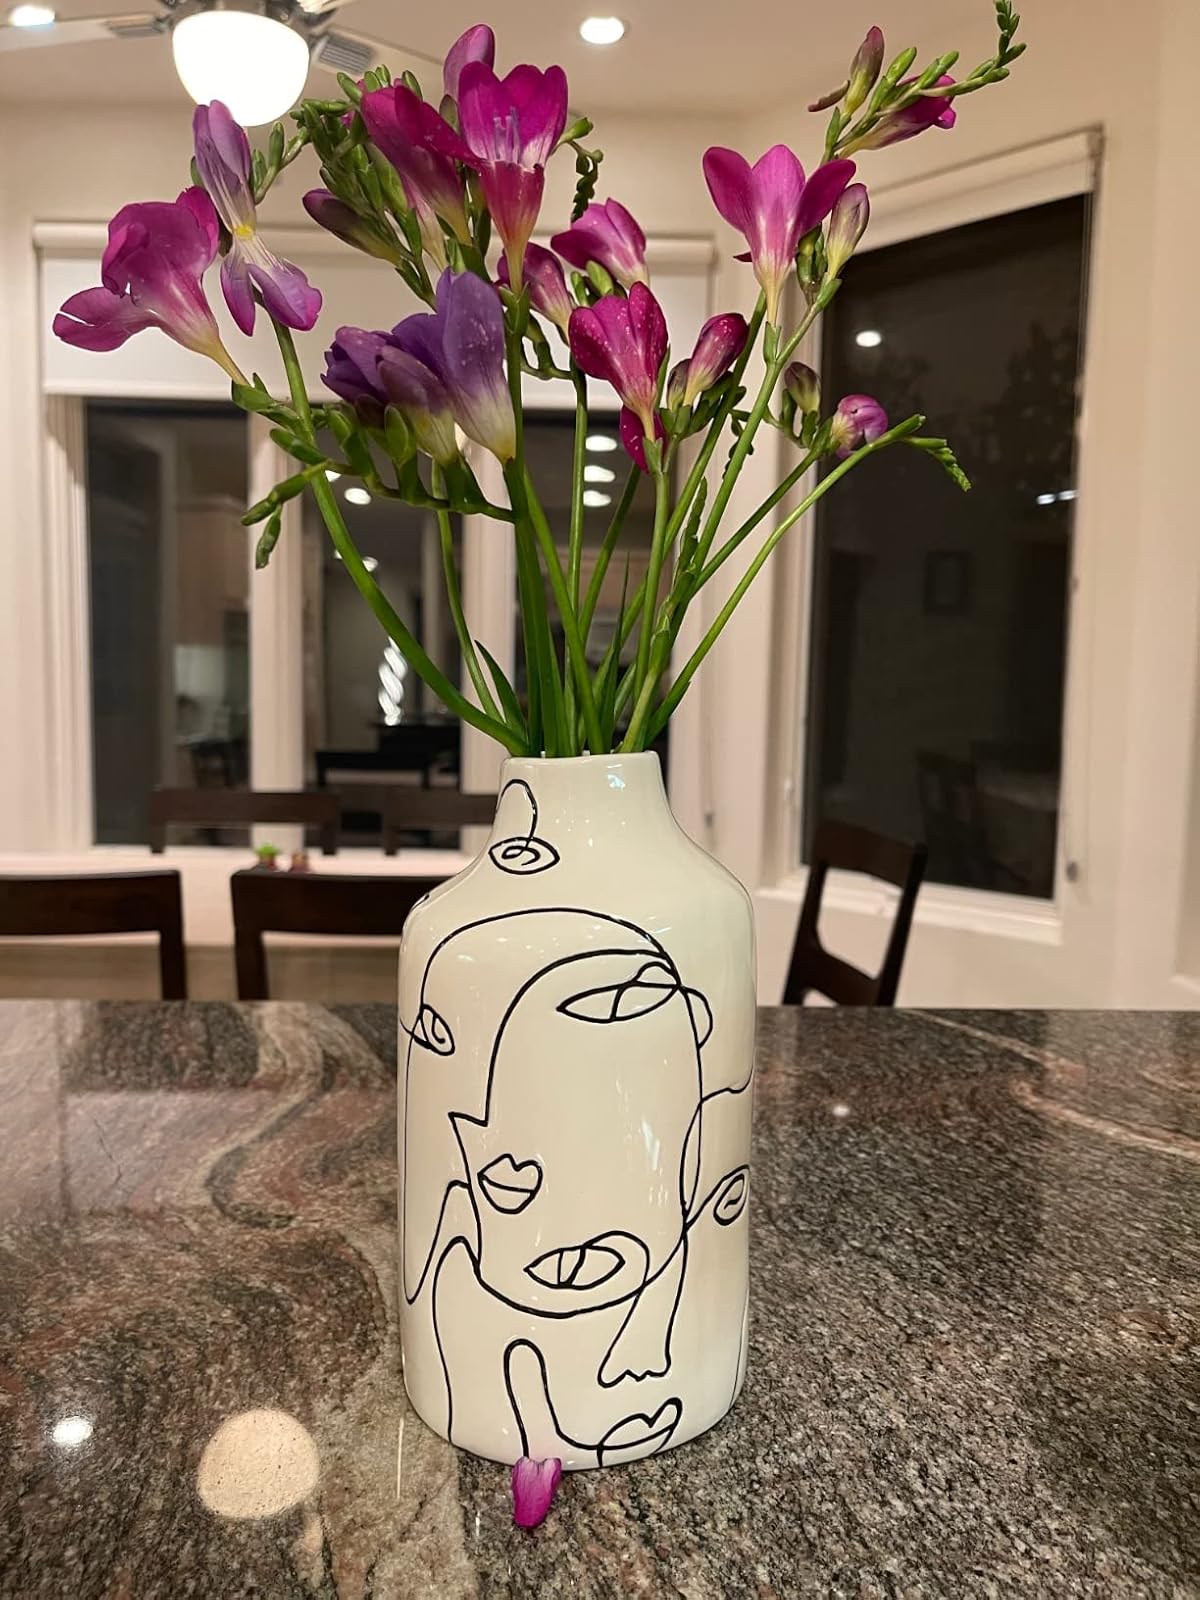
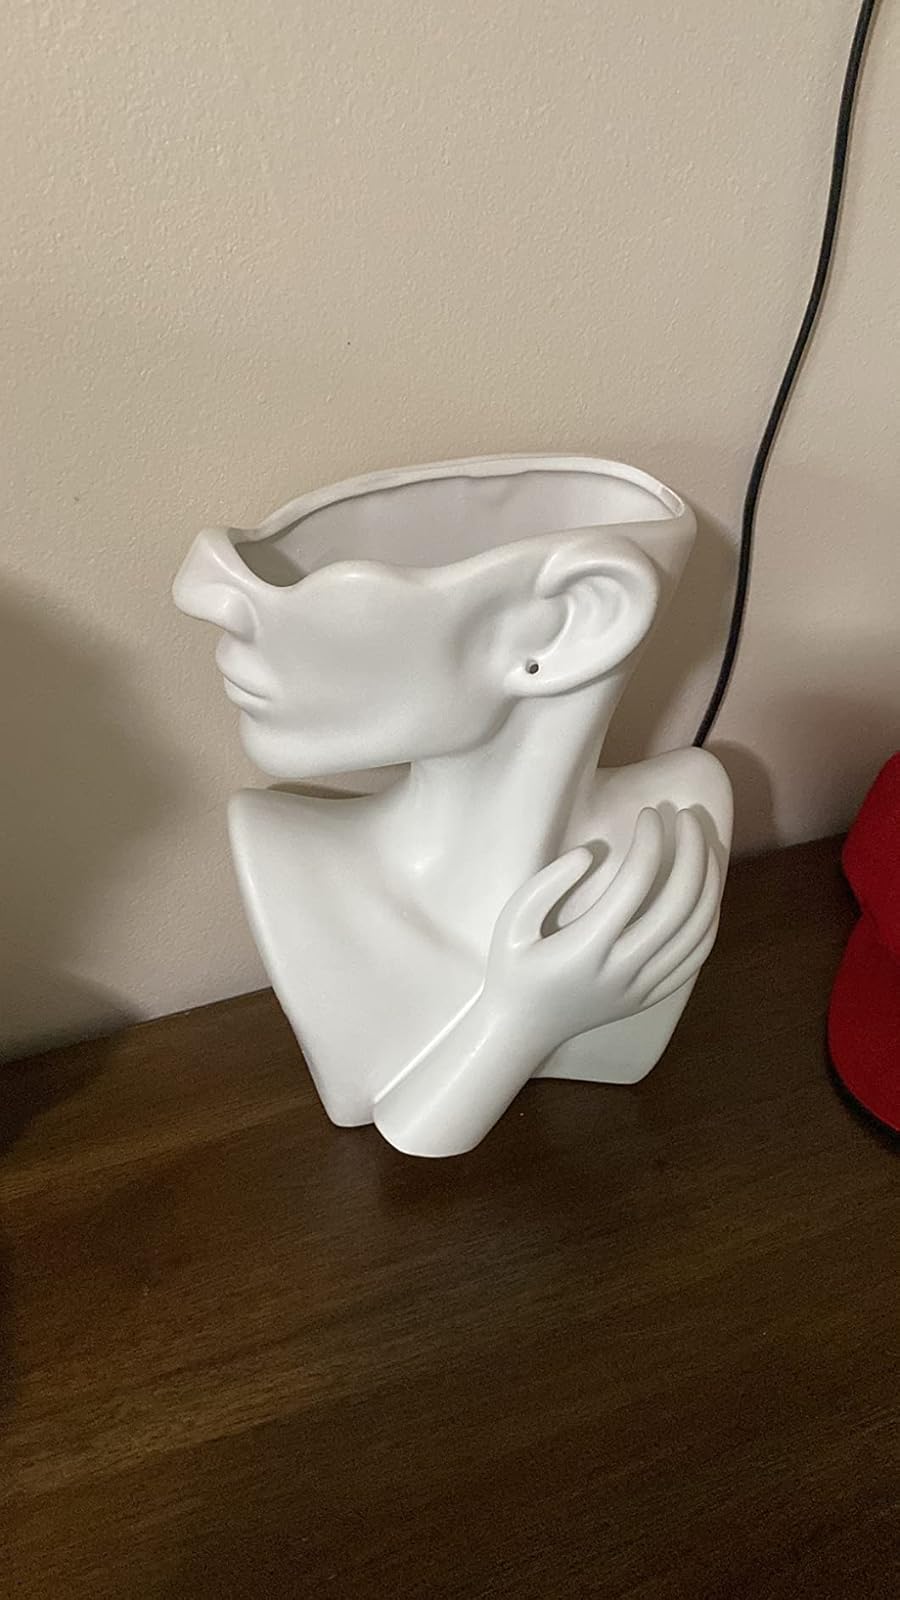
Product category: vase
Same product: no